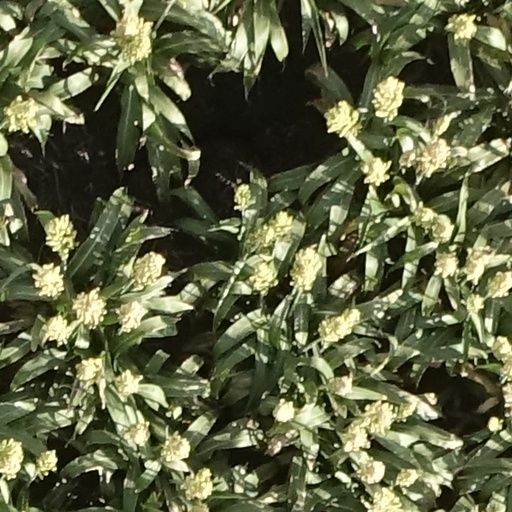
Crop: sorghum